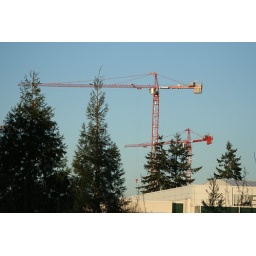
The Past Funds the Future, view from my desk in my office at Microsoft.